Malik Benson

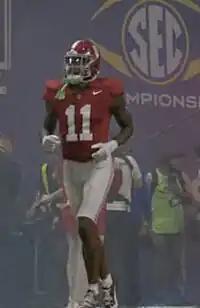
Benson in 2023

Malik Benson (born October 17, 2002) is an American football wide receiver for the Oregon Ducks. He previously played for Florida State, Hutchinson Community College and Alabama.